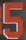
Number: 5